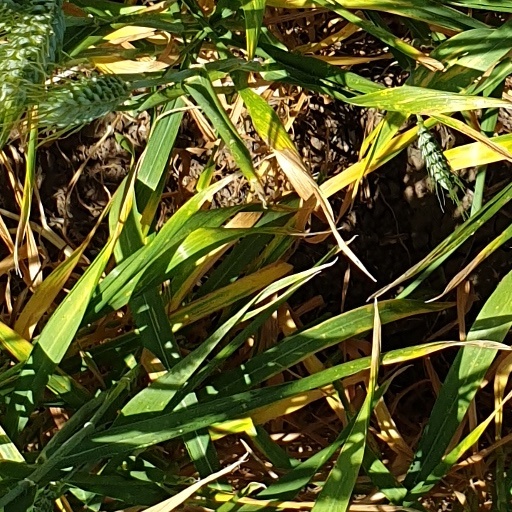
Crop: wheat